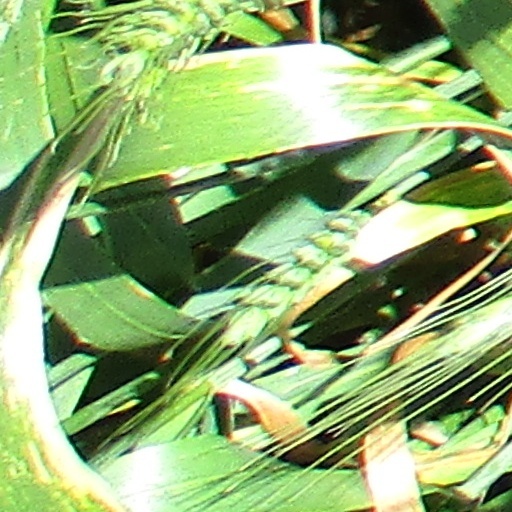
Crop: wheat